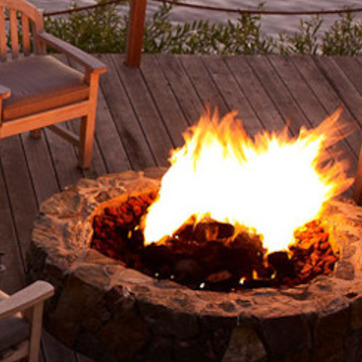
Material: other